First Hotze House

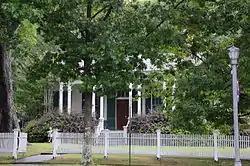

The First Hotze House is a historic house at 1620 South Main Street in Little Rock, Arkansas. Located in what was once the outskirts of the city, it is an L-shaped single story wood-frame structure, with a gabled roof, weatherboard trim, and a foundation of brick piers. A porch extends across most of its front facade, supported by paired square columns with brackets and a dentillated cornice. The building corners are adorned with Italianate pilasters and paired brackets. Built in 1869 and restored in 2000–01, it was the first post-Civil War home of Peter Hotze, a prominent local merchant and real estate developer. (His second, more elaborate home, stands just around the corner.)